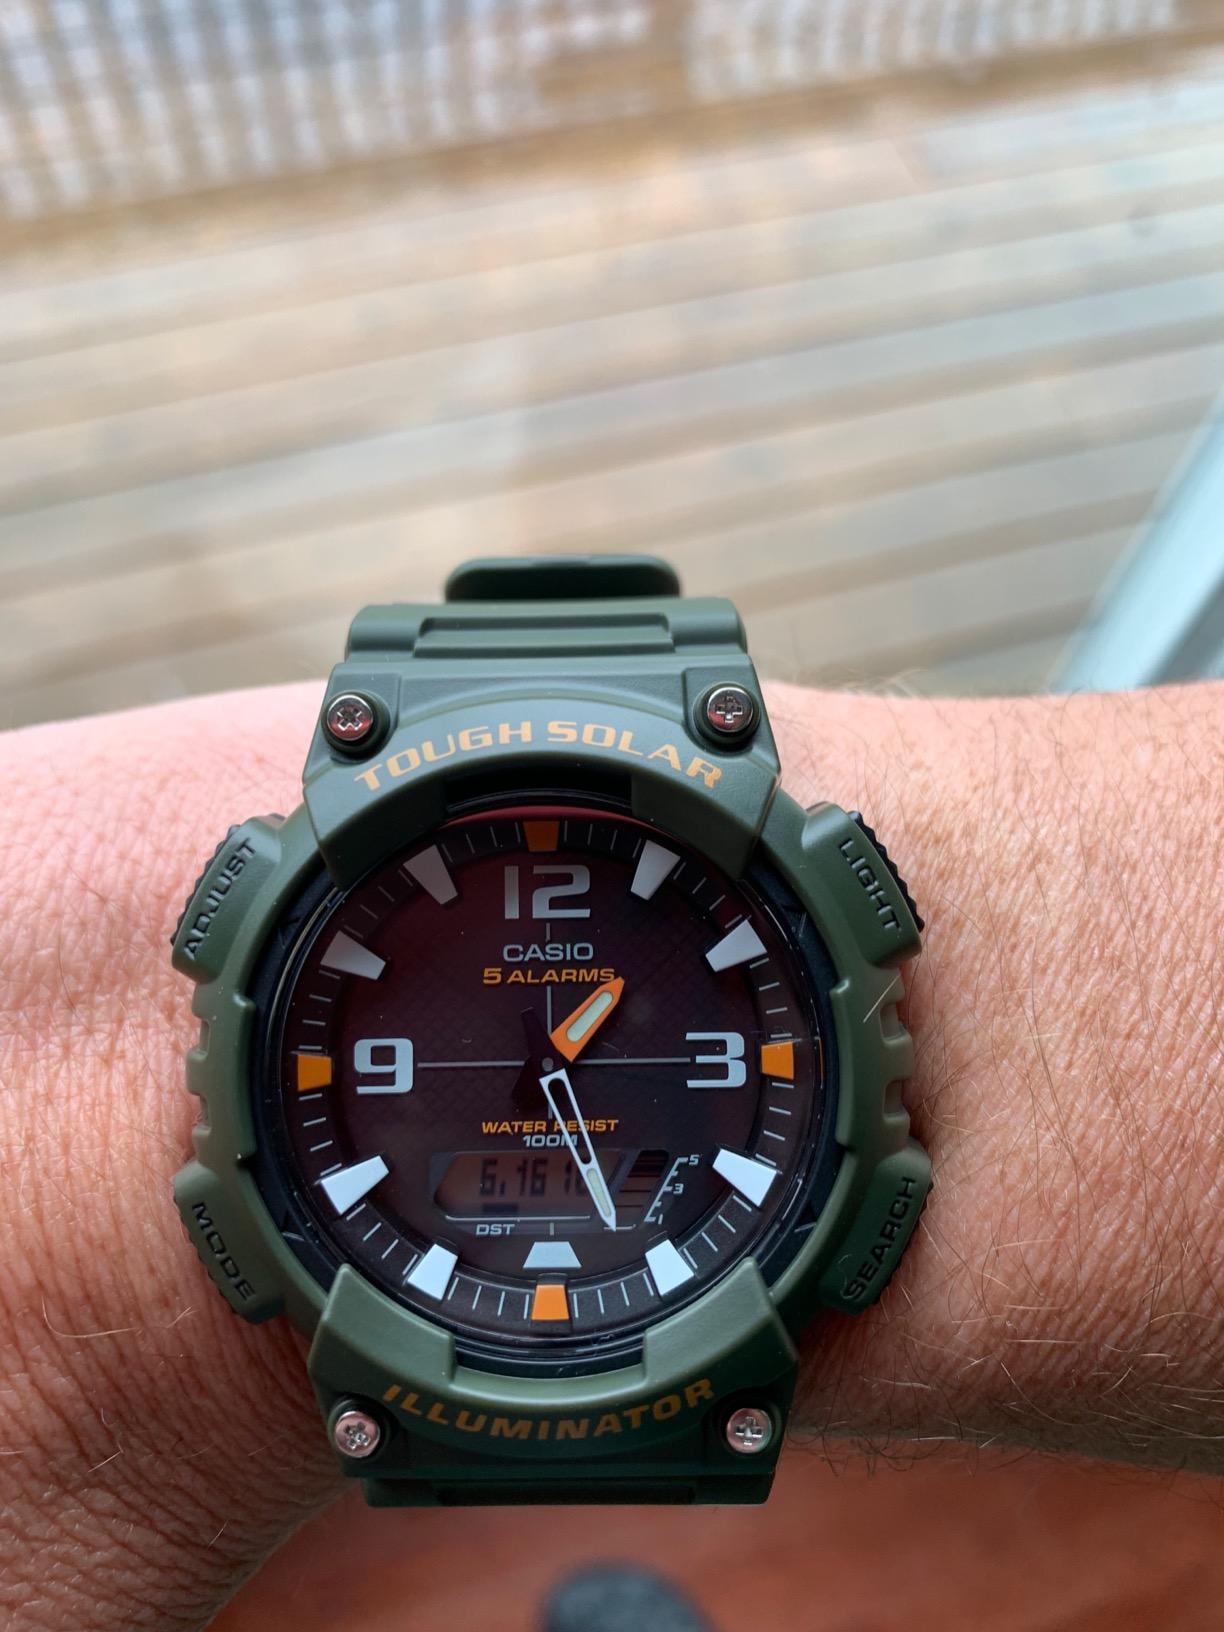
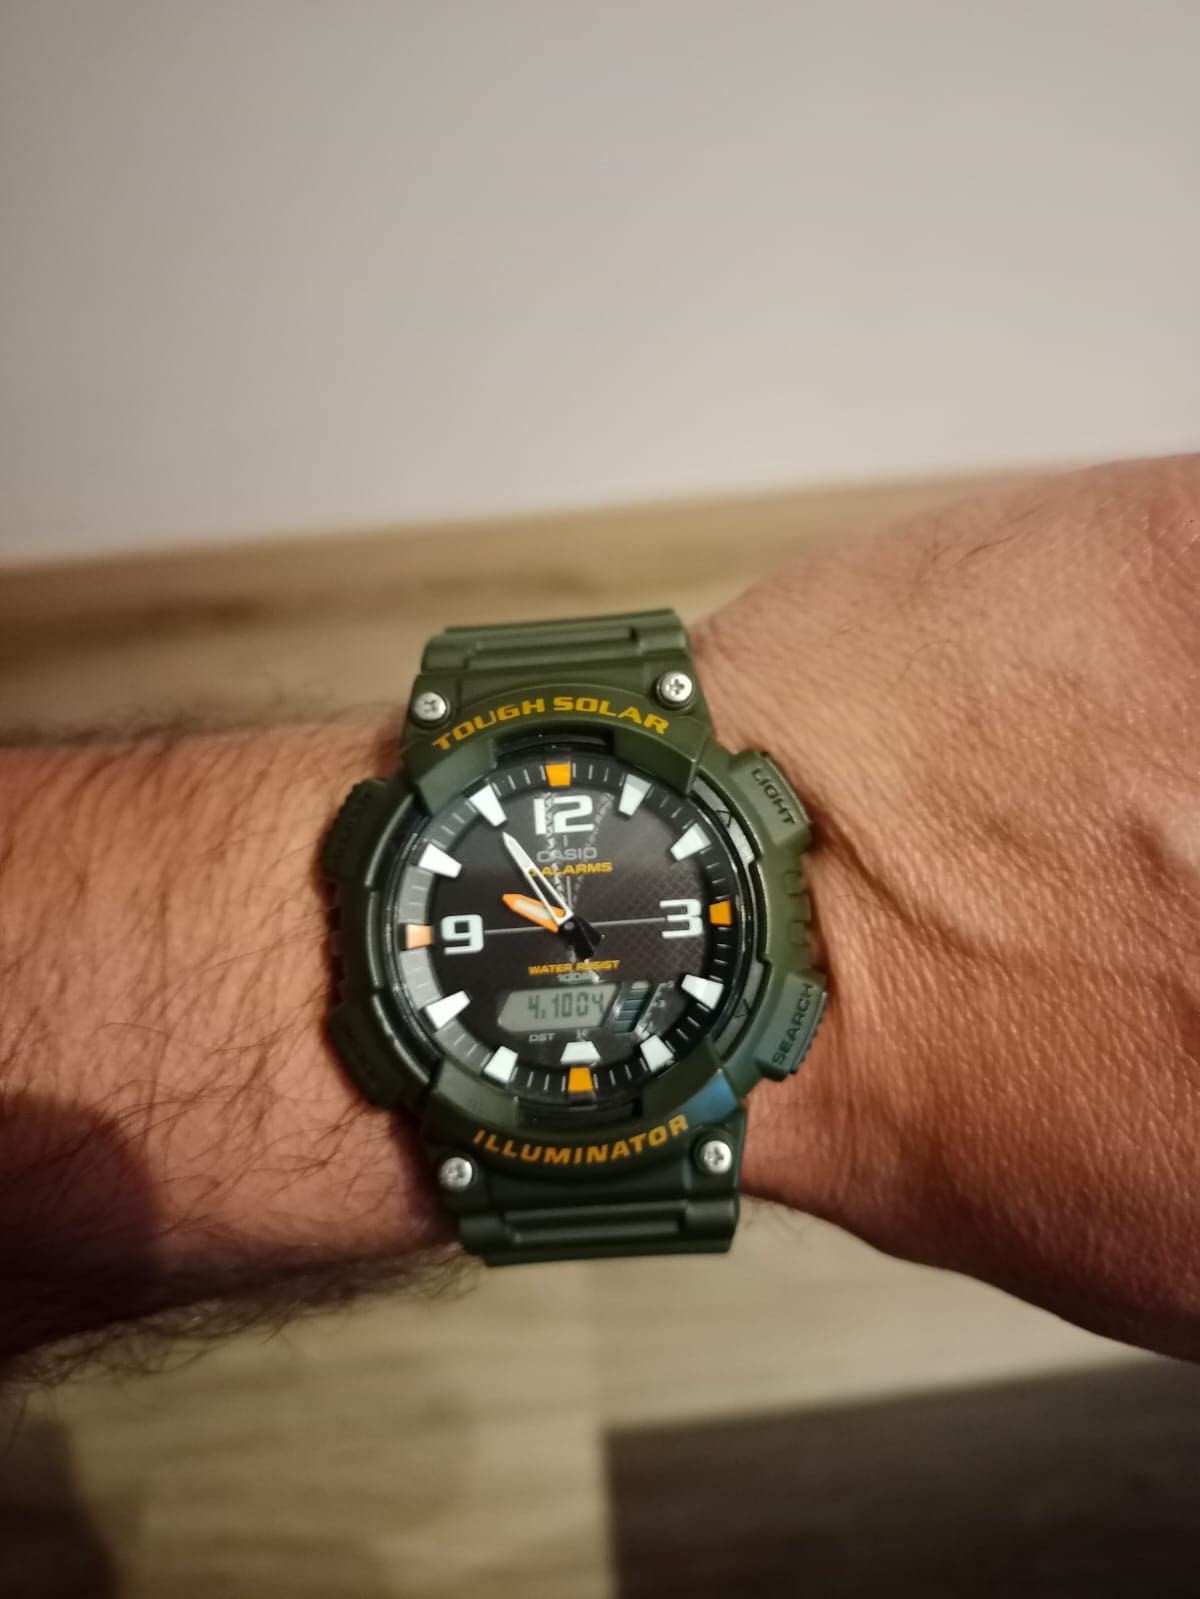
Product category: accessories_watch
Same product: yes